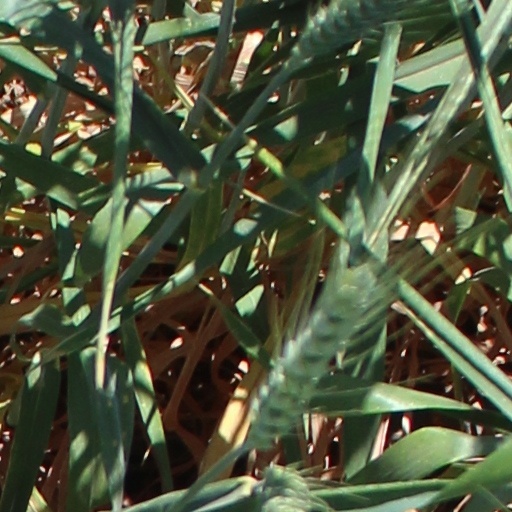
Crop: wheat